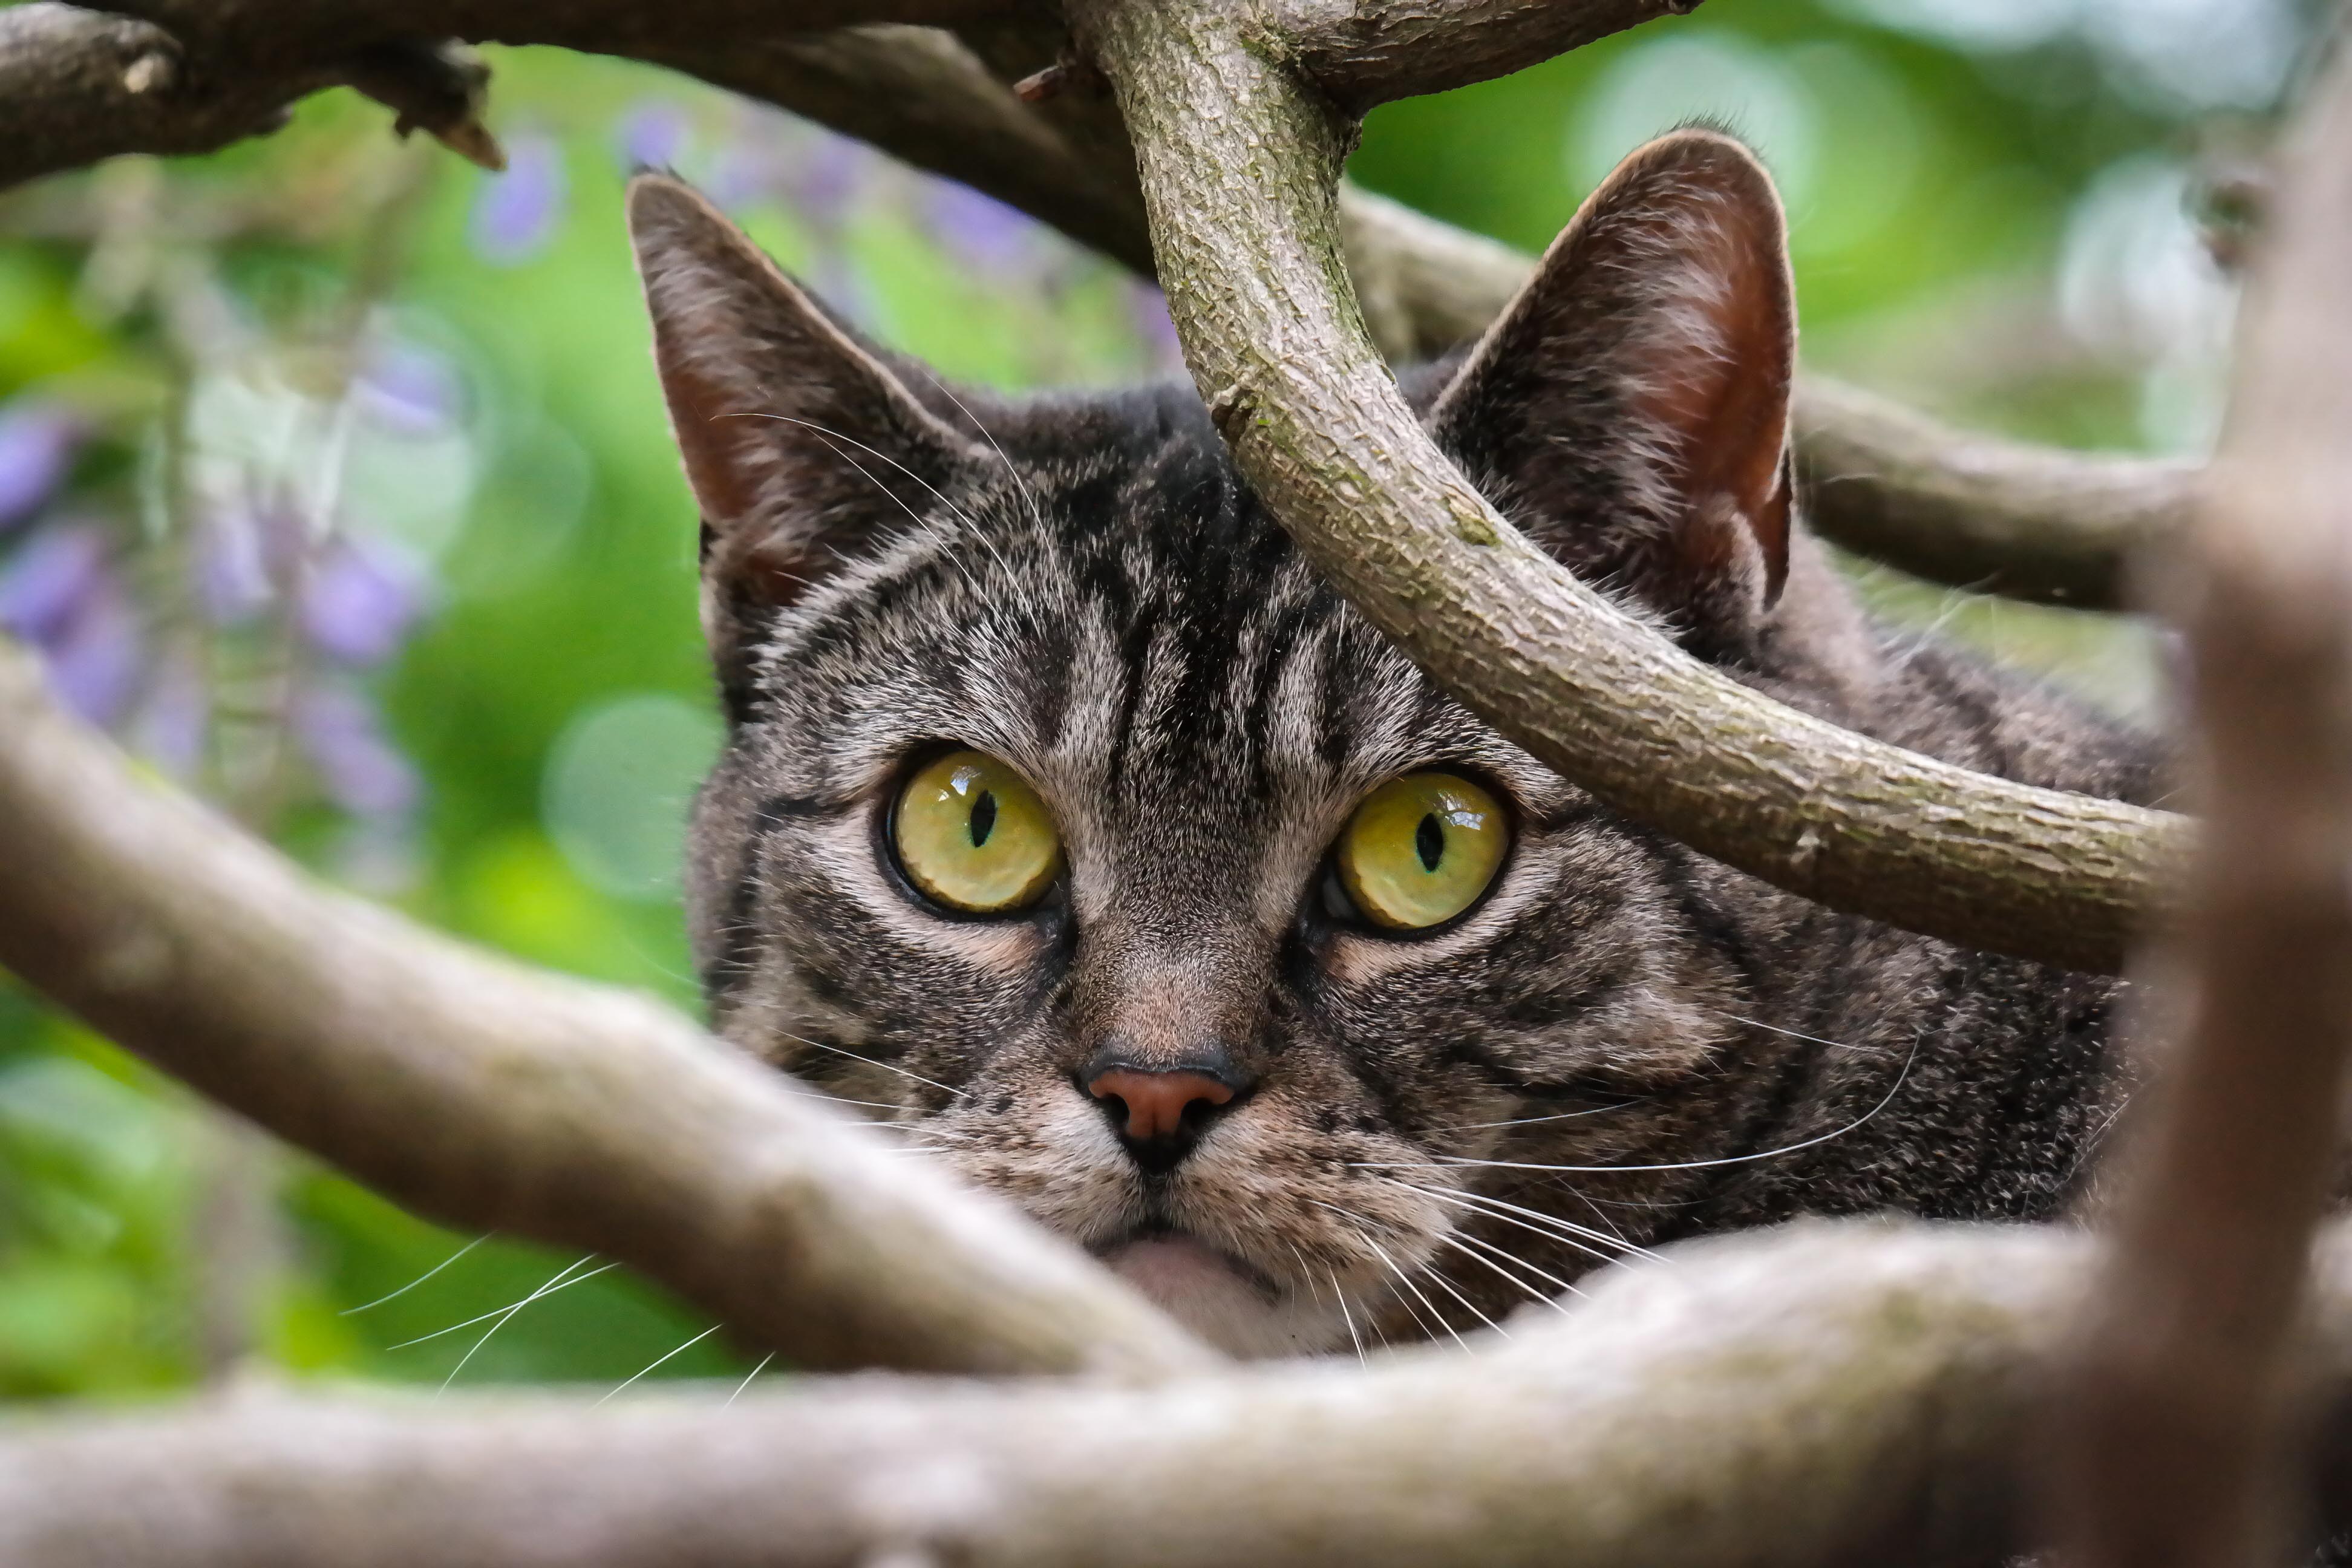
watch, tree, flower, cat, mammal, fauna, climb, close up, aesthetic, whiskers, tiger, branches, hide, vertebrate, hidden, attention, domestic cat, british shorthair, vigilant, european shorthair, british shorthair cat, wild cat, small to medium sized cats, cat like mammal, domestic short haired cat